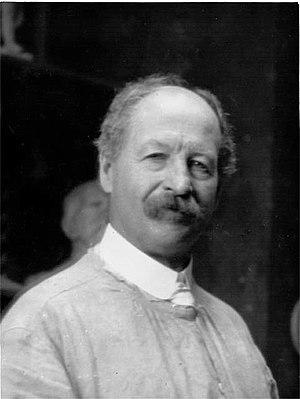
Le sculpteur George William Hill vers 1920
George William Hill était un sculpteur québécois. Il est connu comme étant le sculpteur canadien le plus en vue de la première moitié du XXᵉ siècle, en raison des nombreux monuments commémoratifs publics qu'il a réalisé.
Henri Michel Antoine Chapu est un sculpteur et médailleur français, né le 29 septembre 1833 au Mée-sur-Seine et mort le 21 avril 1891 dans le 7ᵉ arrondissement de Paris.